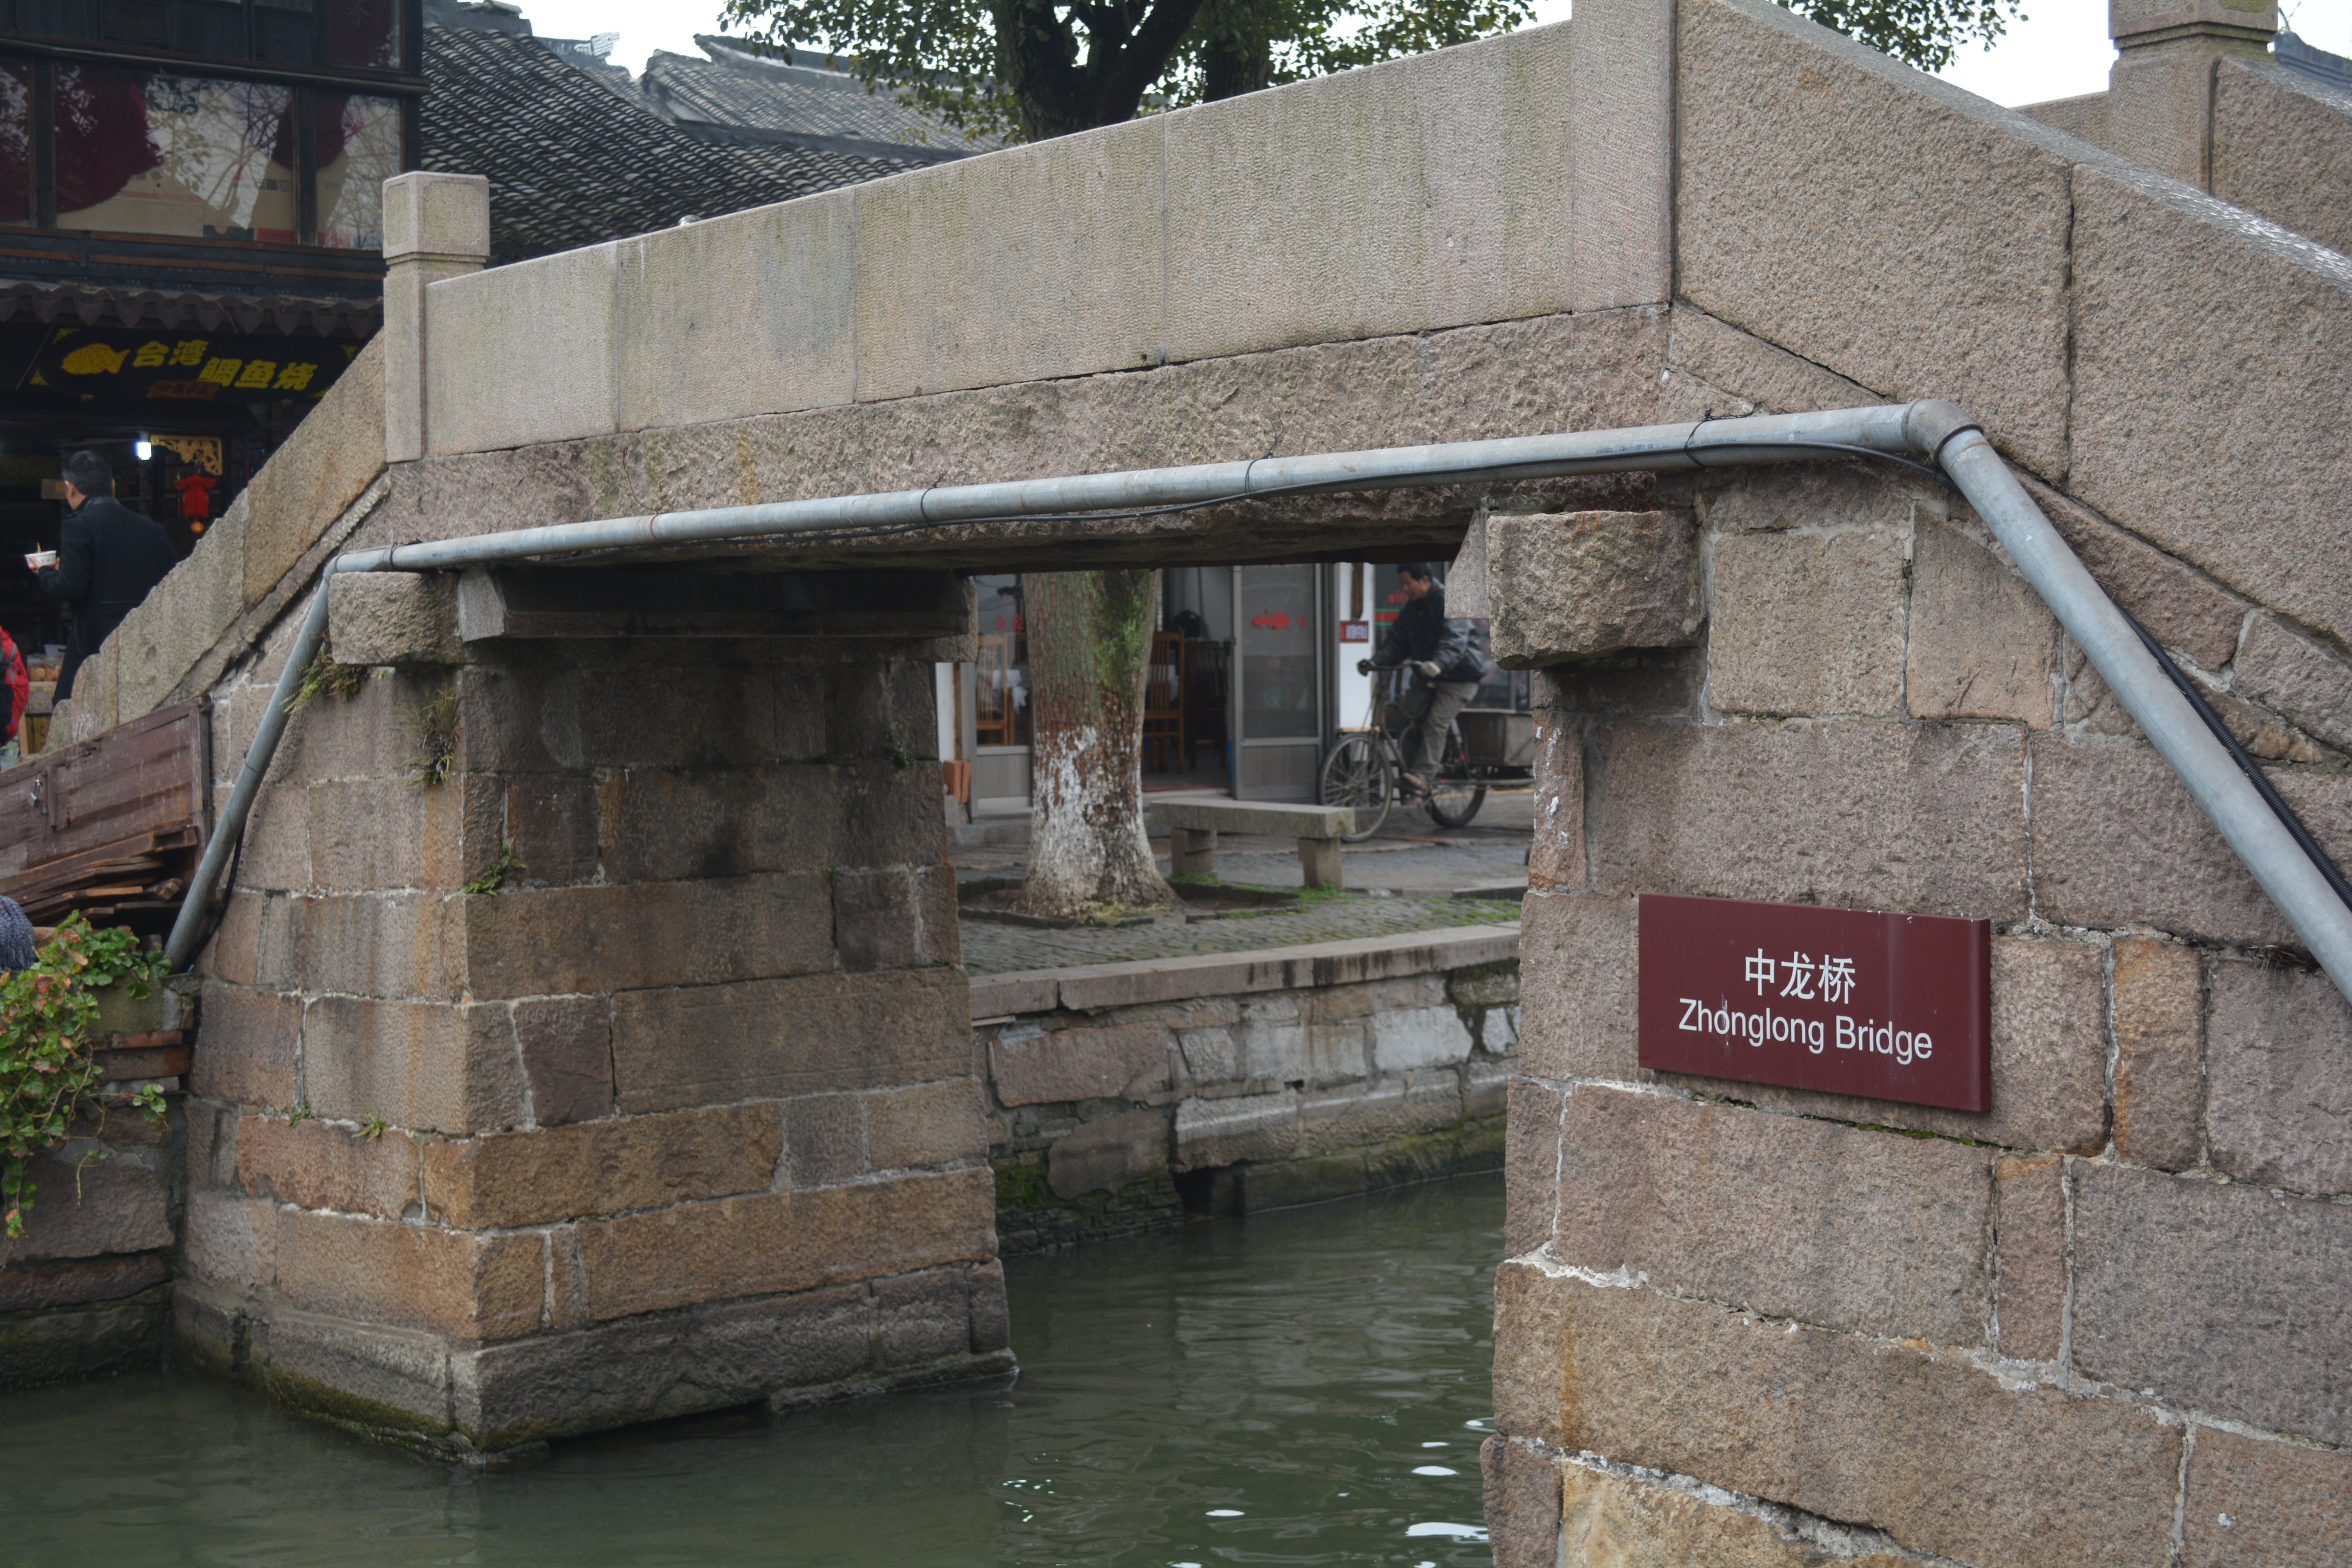
wall, canal, cottage, waterway